Skyway (film)

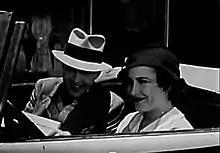
Ray Walker and Kathryn Crawford in Skyway (1931)

Skyway is a 1933 American Pre-Code romantic comedy film directed by Lewis D. Collins.